Tridentine Mass

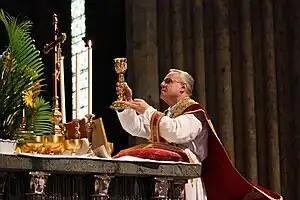
Elevation of the chalice during the Canon of the Mass at a Missa Cantata

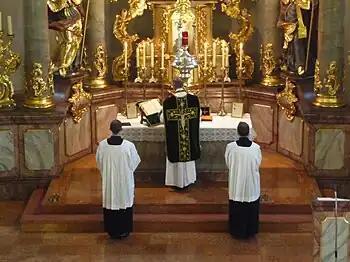
Part of the Canon of the Mass at a Low Mass

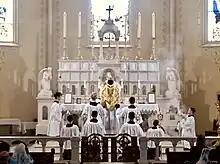
Elevation of the Host during the Canon of the Mass at a Missa Cantata

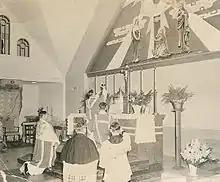
Elevation of the chalice during the Canon of the Mass at a Solemn Mass

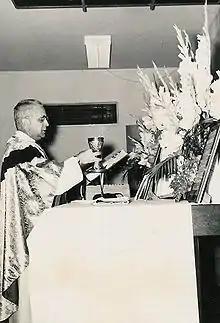
Before receiving Communion from the chalice, the priest makes the sign of the cross over himself, saying (in Latin): May the Blood of our Lord Jesus Christ preserve my soul unto everlasting life. Amen.

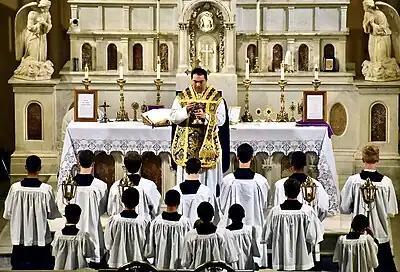
Priest speaking the Ecce Agnus Dei (Behold the Lamb of God) in the Communion of the Faithful at a Missa Cantata

Until 1960, the Tridentine form of the Roman Missal laid down that a candle should be placed at the Epistle side of the altar and that it should be lit at the showing of the consecrated sacrament to the people. In practice, except in monasteries and on special occasions, this had fallen out of use long before Pope John XXIII replaced the section on the general rubrics of the Roman Missal with his Code of Rubrics, which no longer mentioned this custom. On this, see Elevation candle.